Lynn Fontanne

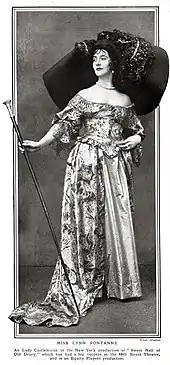
Young white woman in late 17th century costume with huge hat

Shortly before Byrne's death, Fontanne accepted an offer to join Laurette Taylor's company in New York. Taylor and her husband, Hartley Manners, fostered the young Fontanne's career. Taylor later said, "While acting with her I forgot we were actresses". After five plays with them, Fontanne graduated to leading roles for other managements. Between 1918 and 1920, she succeeded Laura Hope Crews as Mrs Rockingham in "A Pair of Petticoats" in New York, and was the female lead in new plays on Broadway and in Chicago and Philadelphia. During this time, playing in summer stock in Washington DC, she met the actor Alfred Lunt. They fell in love, although at first Lunt's wooing was more hesitant than Fontanne would have wished.